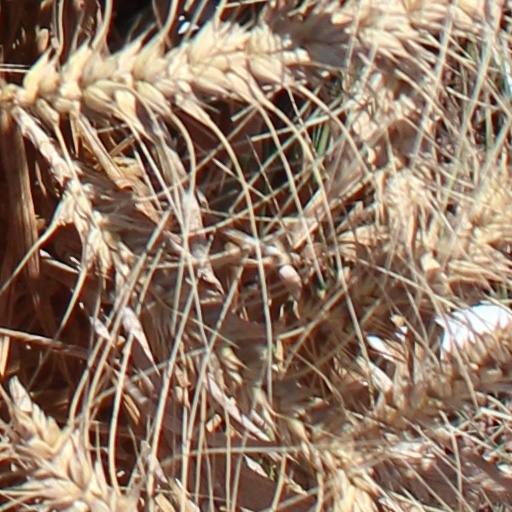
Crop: wheat